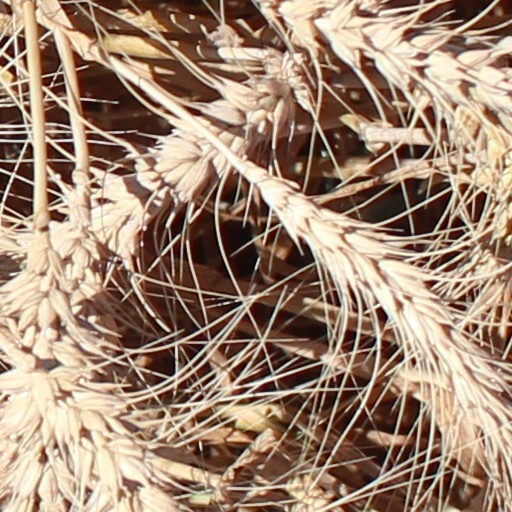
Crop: wheat